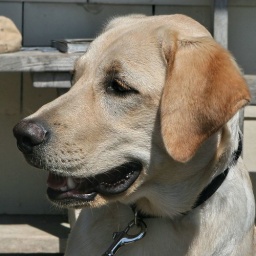
Guide Dog for the blind puppy in training